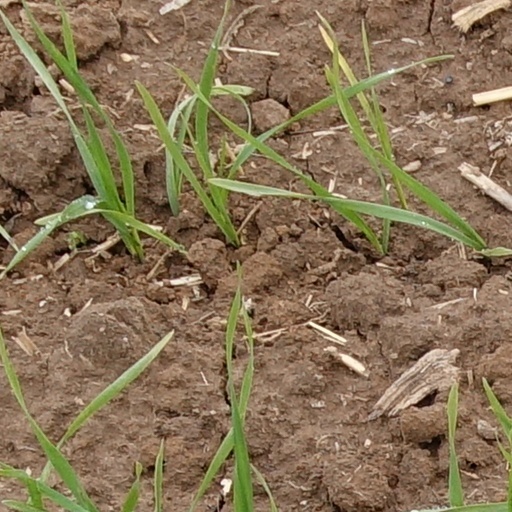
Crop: wheat